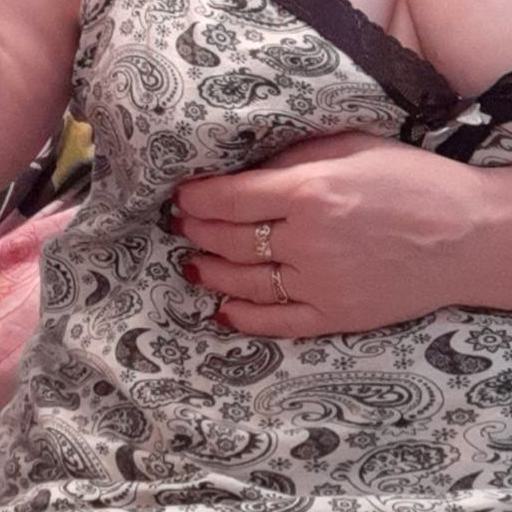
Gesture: no_gesture